Lech Wałęsa

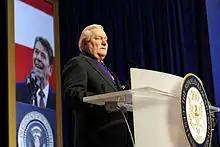
Wałęsa receiving the Ronald Reagan Freedom Award, 2011

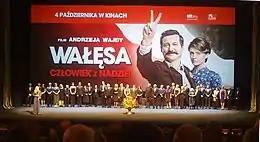
Premiere of "Walesa. Man of Hope" in Warsaw, 2013

In 2011, Wałęsa rejected Lithuania's Order of Vytautas the Great due to his concerns over the treatment of the Polish minority and Polish culture by the Lithuanian government.